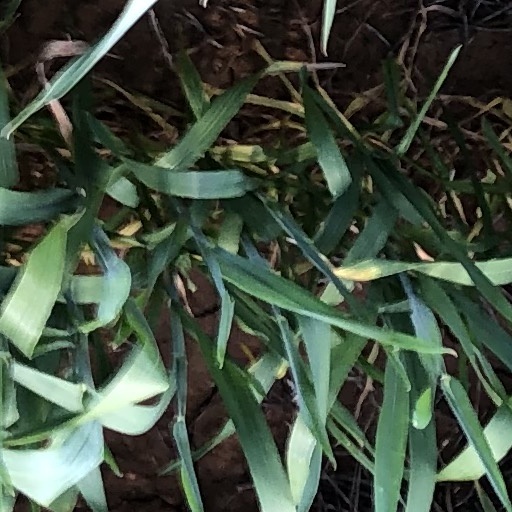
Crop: wheat